Rabbi Akiva

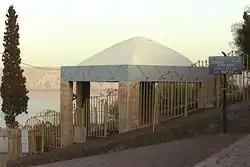
Modern-day site of Rabbi Akiva's tomb, Tiberias

The greatest tannaim of the middle of the second century came from Akiva's school, notably Rabbi Meir, Judah bar Ilai, Simeon bar Yochai, Jose ben Halafta, Eleazar ben Shammua, and Rabbi Nehemiah. Besides these, Akiva had many disciples whose names have not been handed down, but the "Aggadah" variously gives their number as 12,000, 24,000 and 48,000.